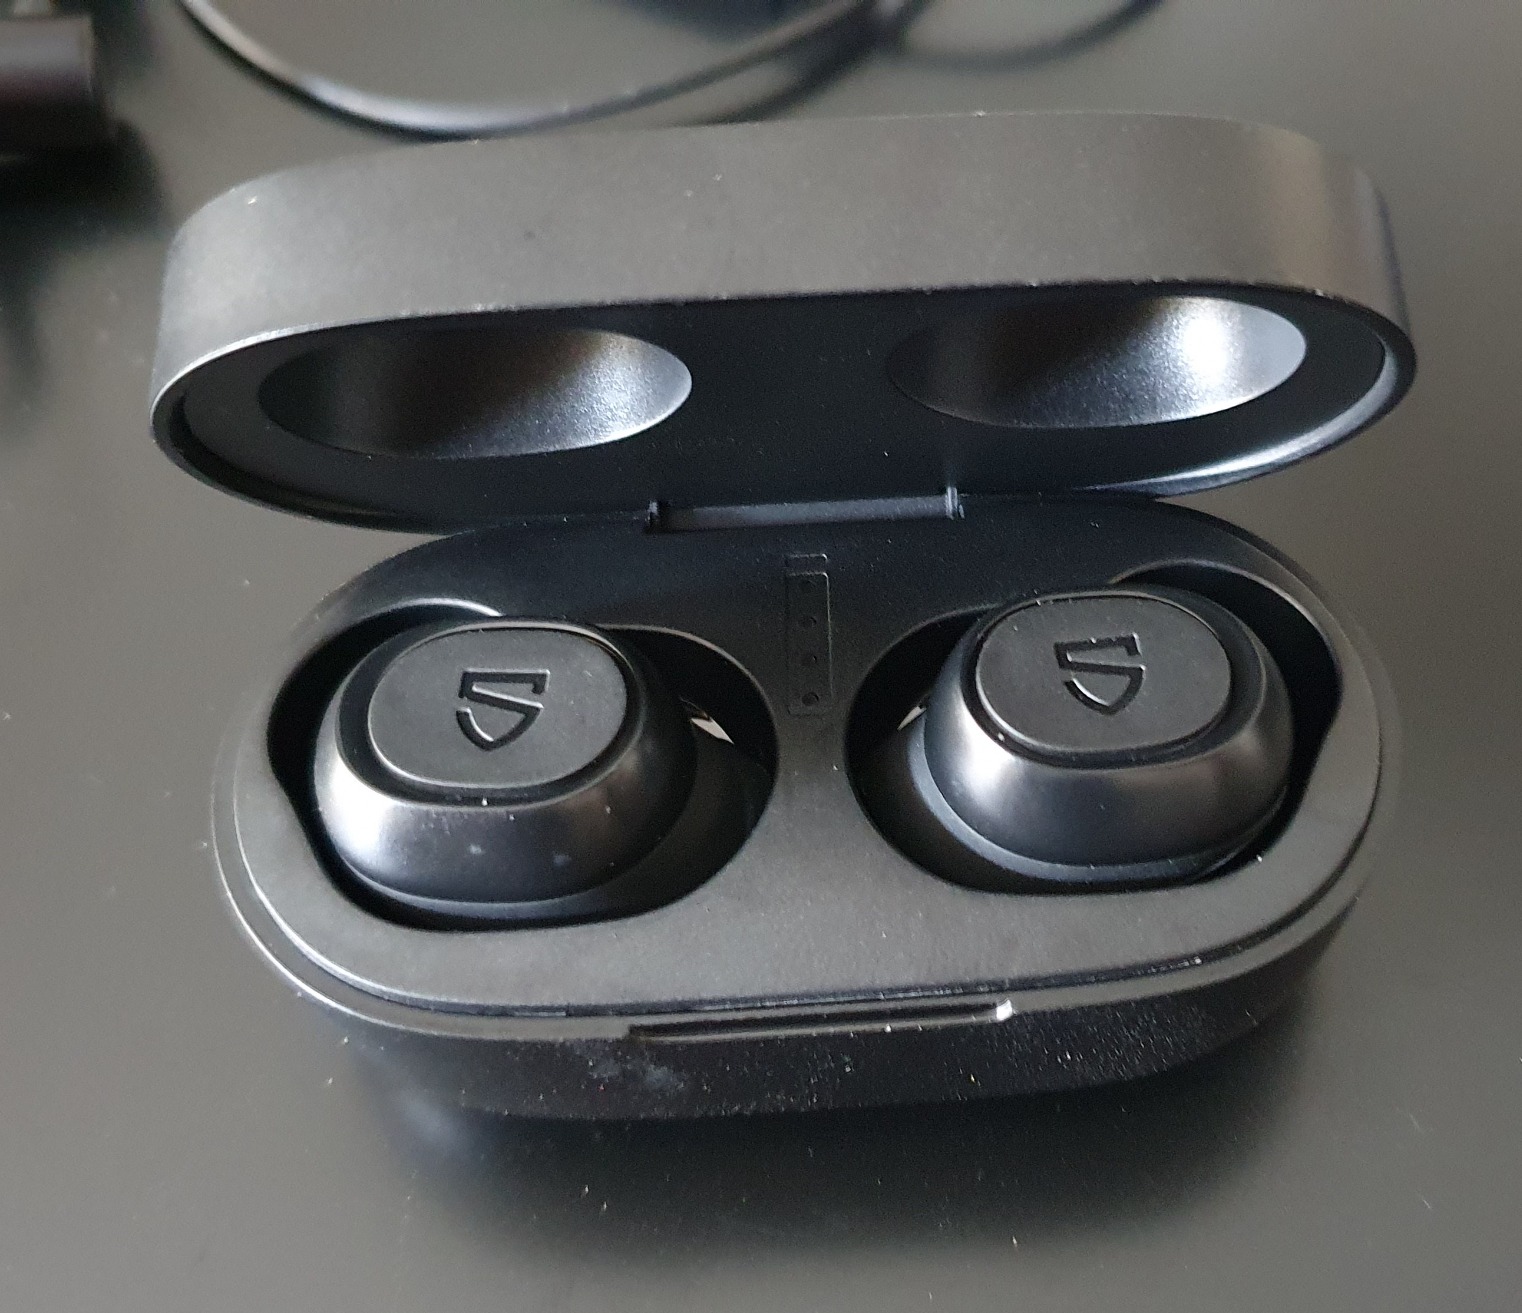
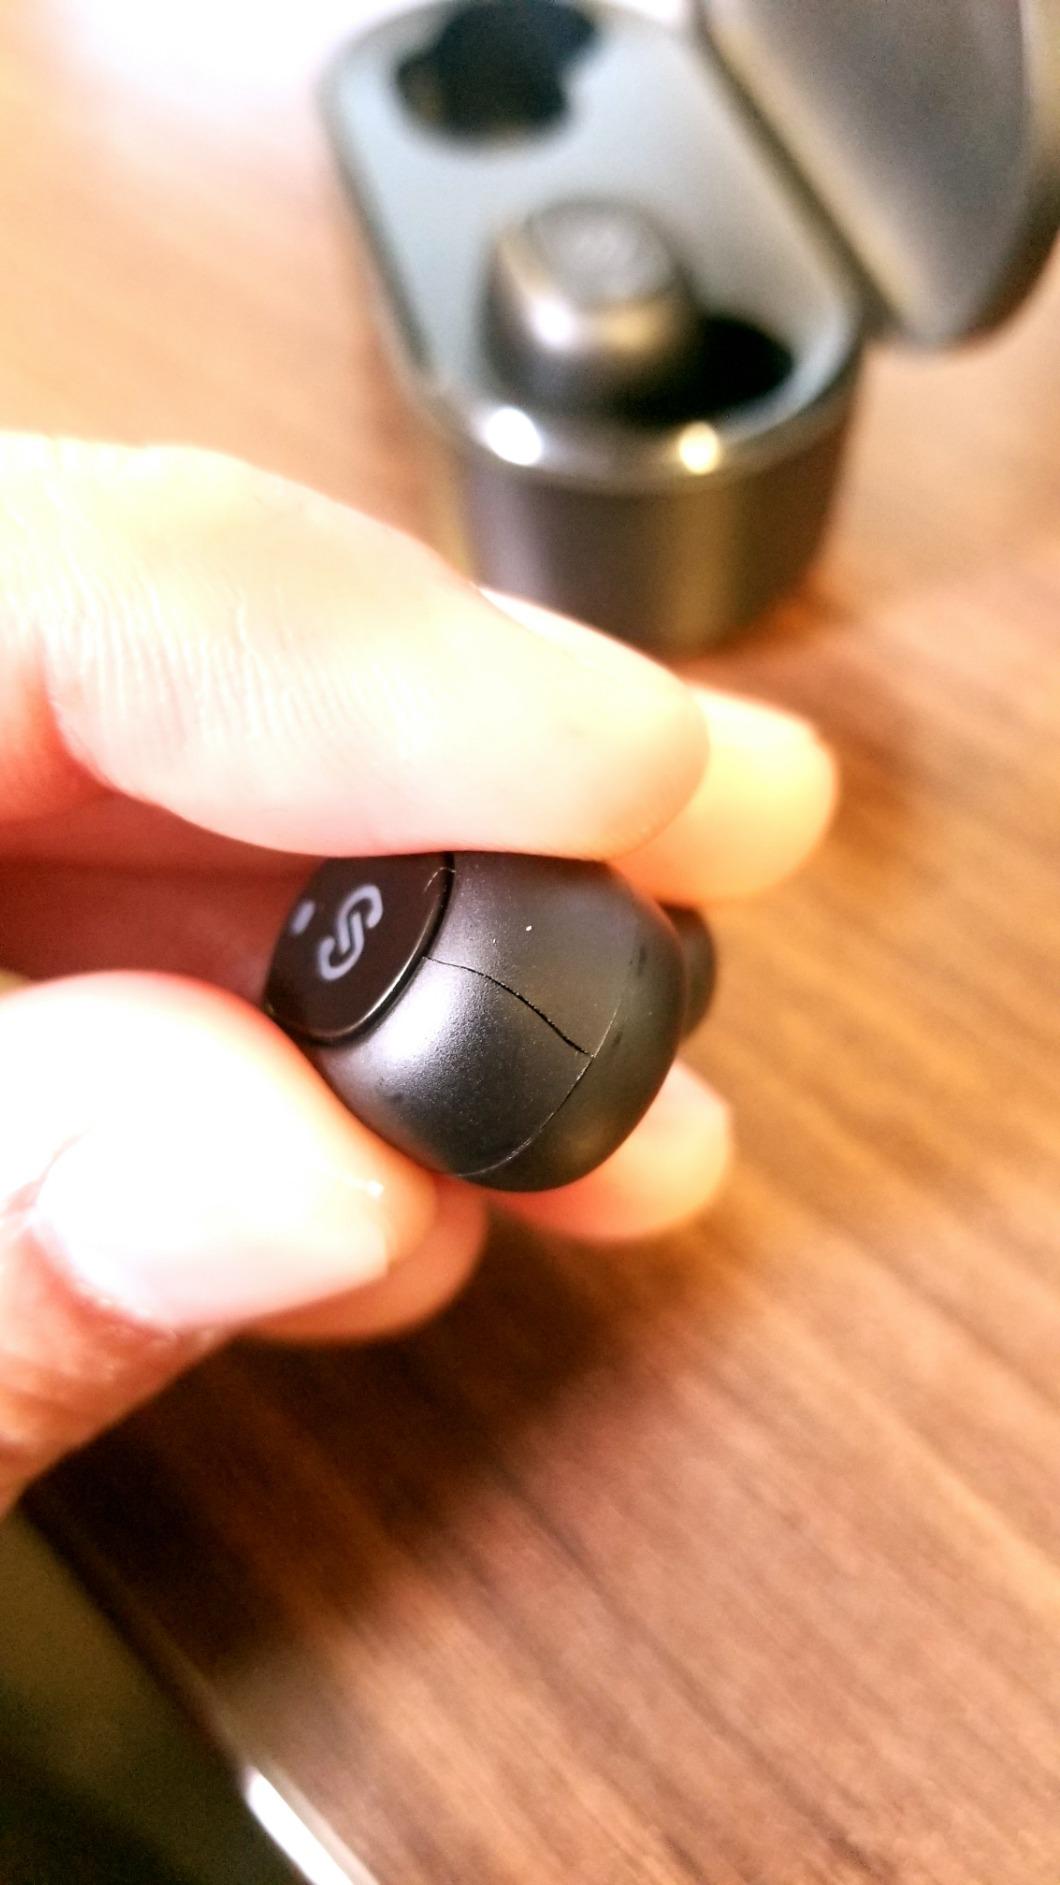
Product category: earbuds
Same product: no